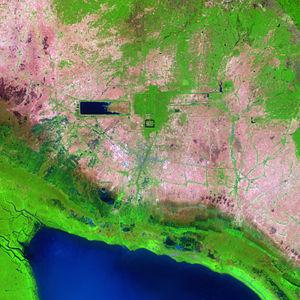
Suryavarman Iᵉʳ est un roi qui a régné sur l'Empire khmer, de 1010 à 1050 apr. J.-C.